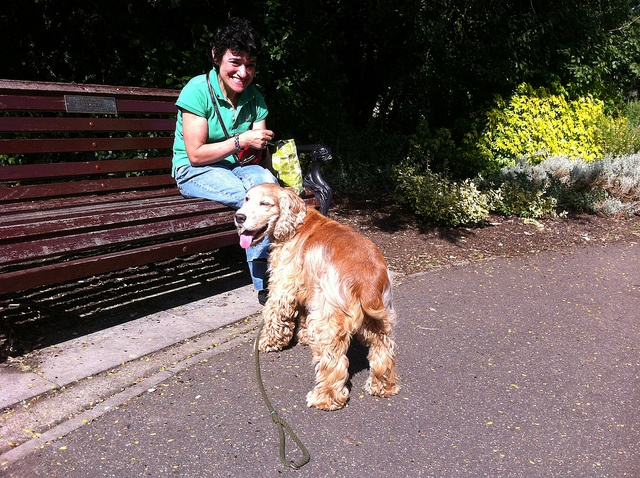
The dog is in front of a woman sitting on the bench.
A person on a wooden bench with a dog.
A man that is sitting with a dog.
A woman is sitting on a park bench with her dog.
A women sitting on a bench with her dog.